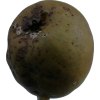
Label: pear